Blasto (arcade game)

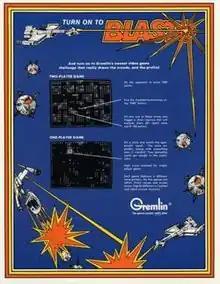

Blasto is a game released by Gremlin in 1978. The player controls a spaceship and must maneuver it through a mine field. The player tries to beat the clock to destroy all the mines.